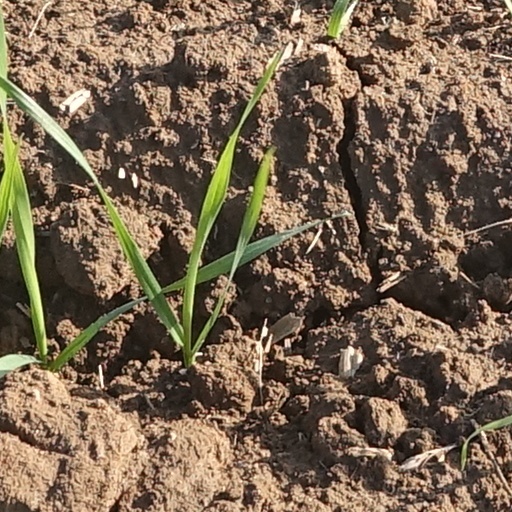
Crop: wheat